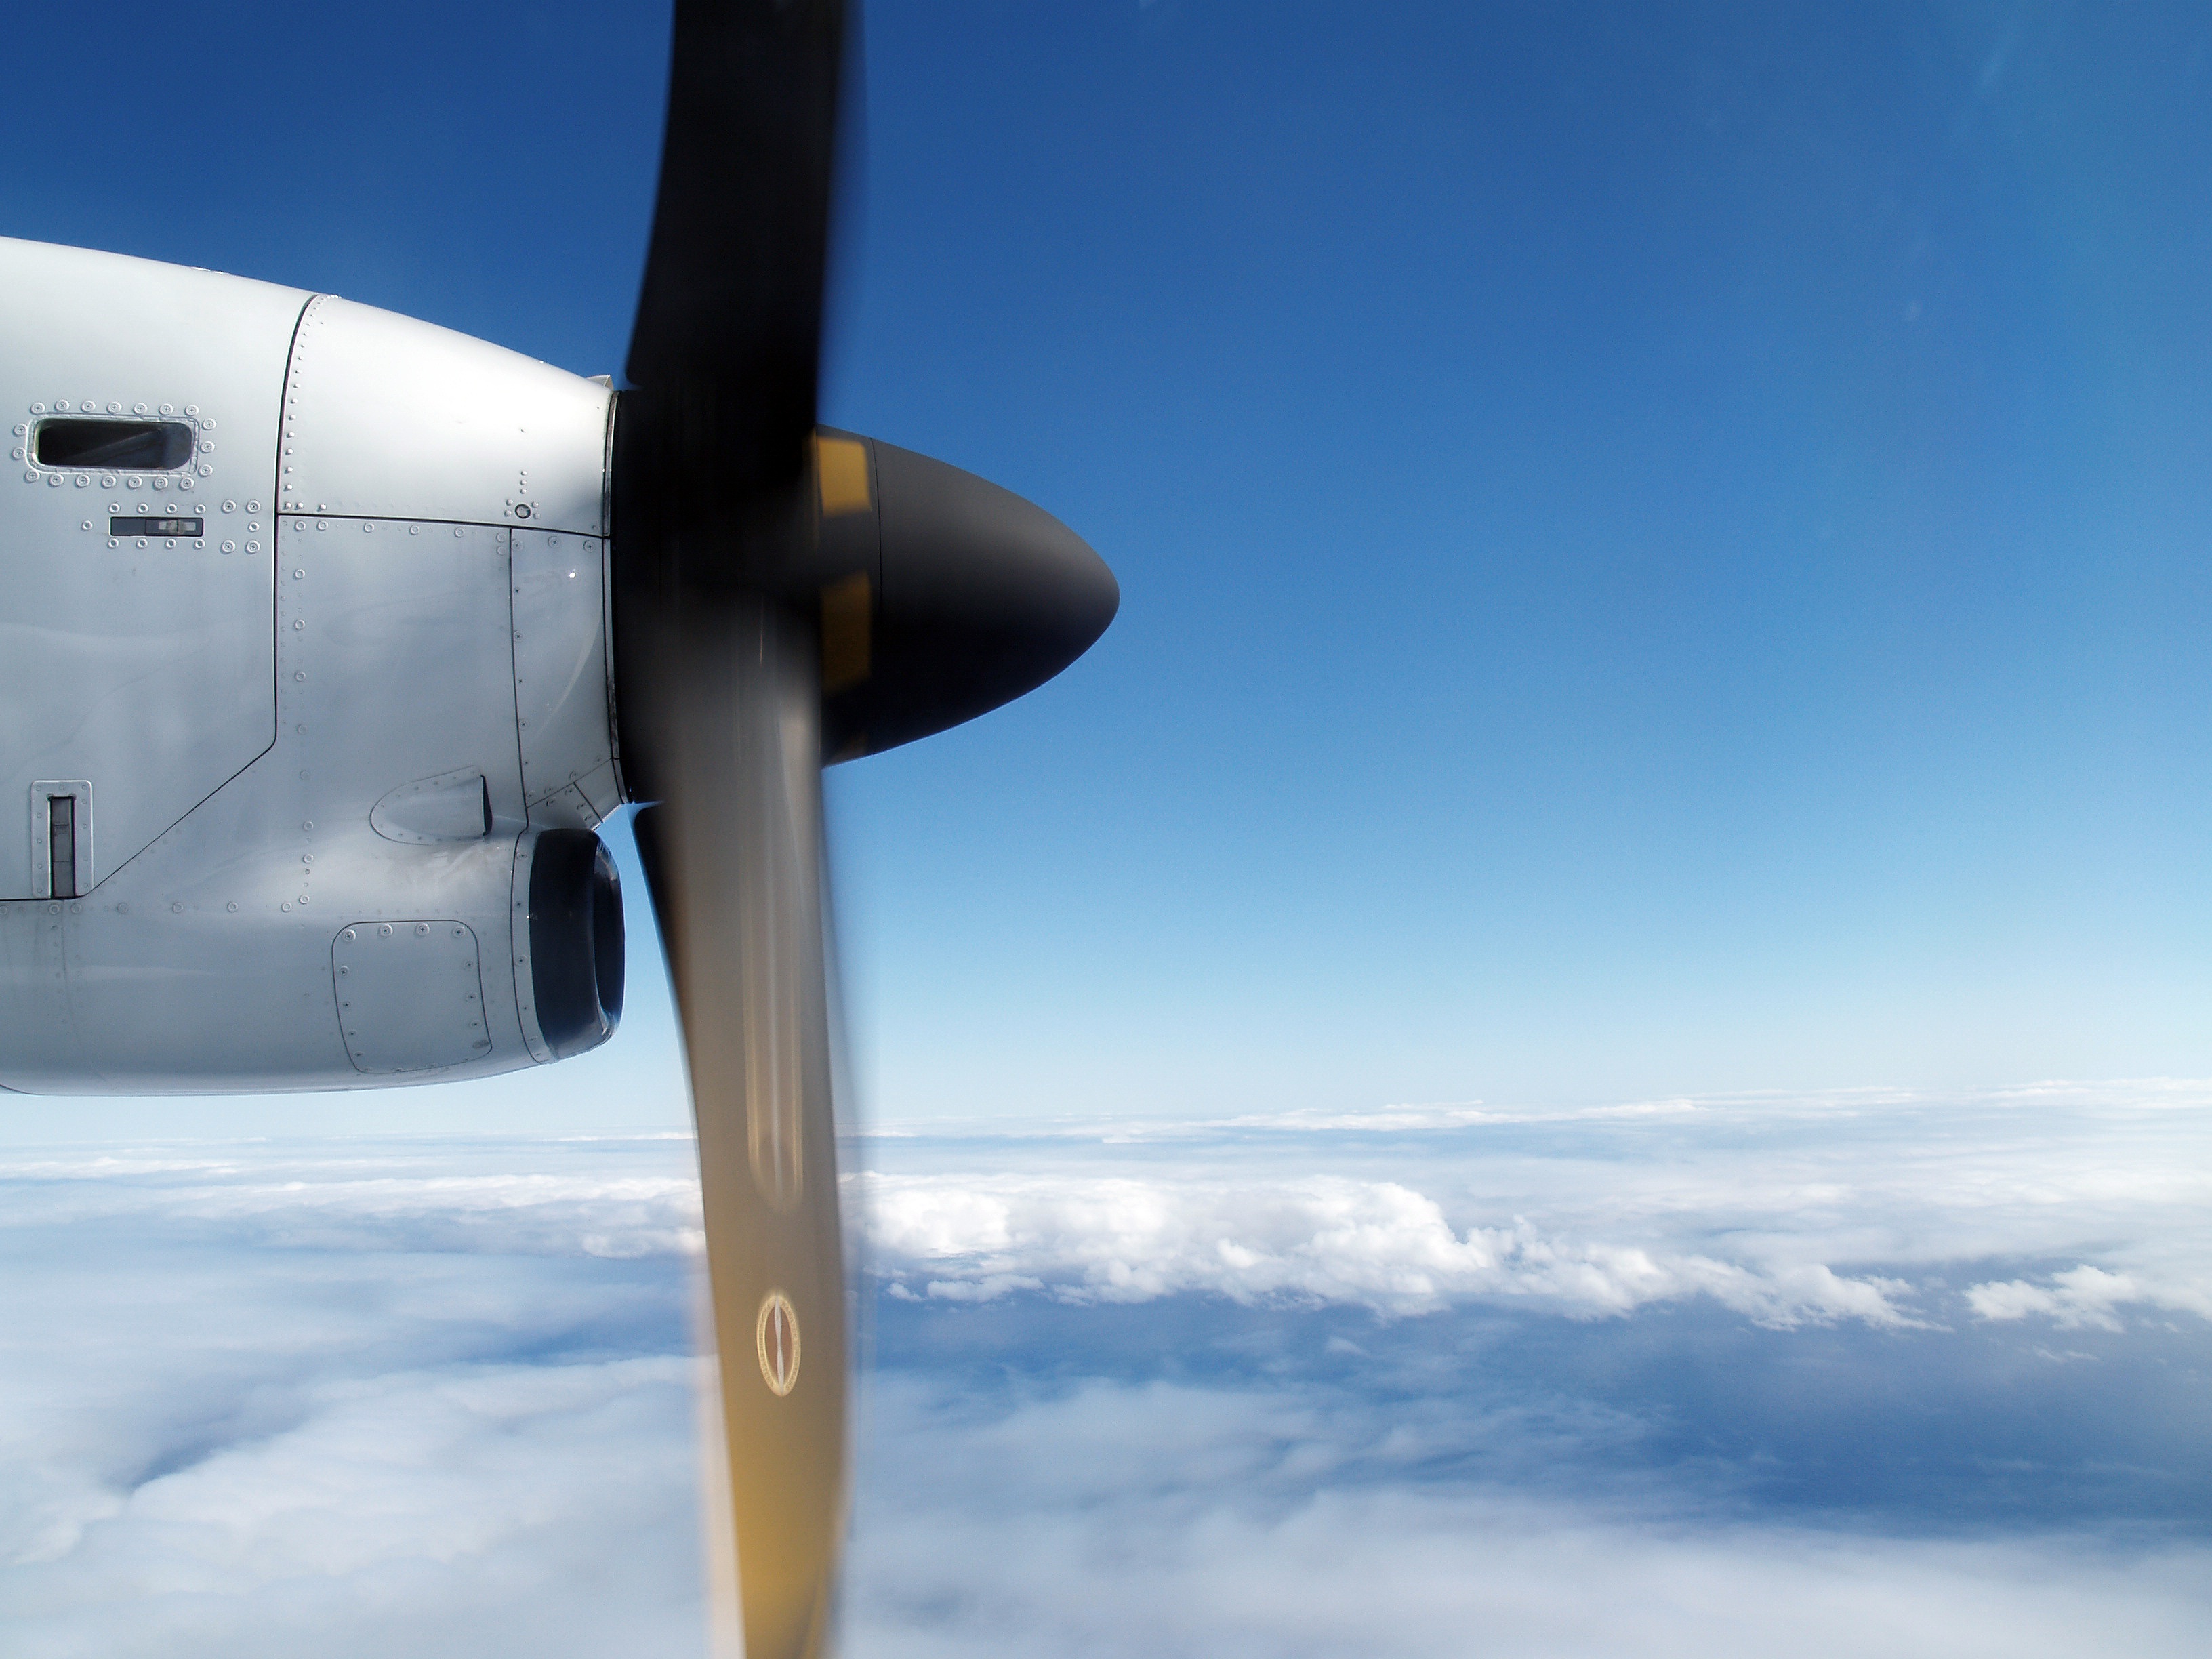
wing, cloud, sky, fly, travel, airplane, aircraft, vehicle, airline, aviation, flight, holiday, blue, airliner, propeller, atr, go away, air force, fighter aircraft, military aircraft, air travel, atmosphere of earth, aerospace engineering, aircraft engine